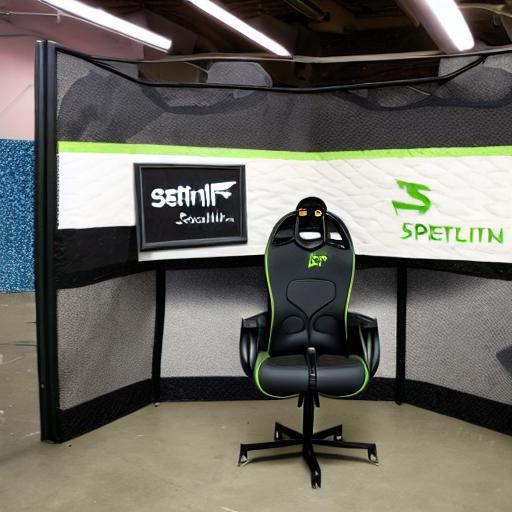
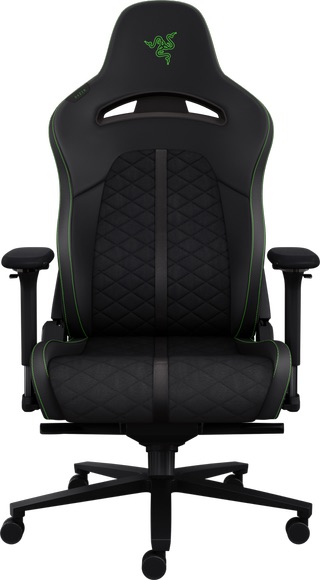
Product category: items_chair
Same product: no